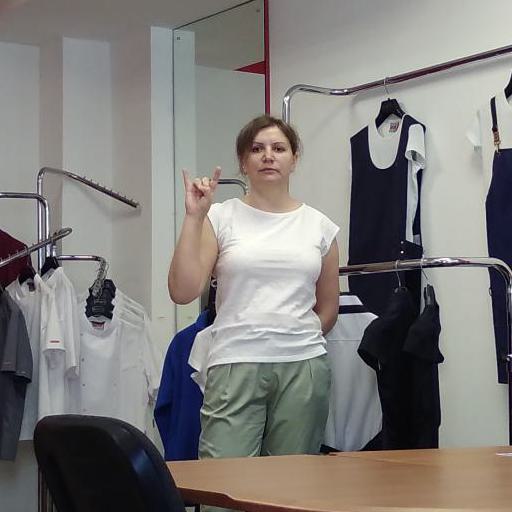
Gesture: rock